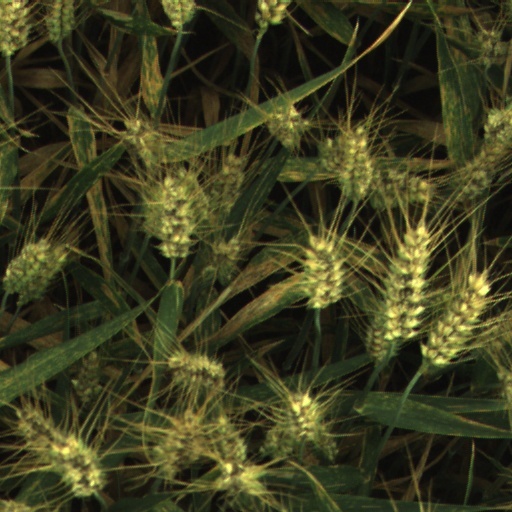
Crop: wheat